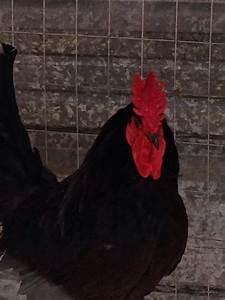
chicken